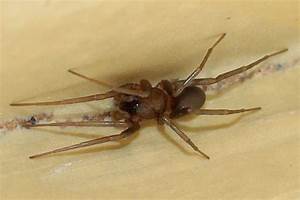
Label: spider